Anderson Park, Invercargill

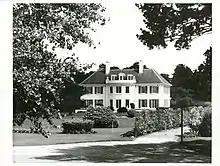
Anderson Park. Invercargill City Art Gallery

Anderson Park is a park in Invercargill, New Zealand. It consists of a Georgian-style residence set in 24 hectares of landscaped gardens. The house displays Invercargill's extensive collection of New Zealand art.